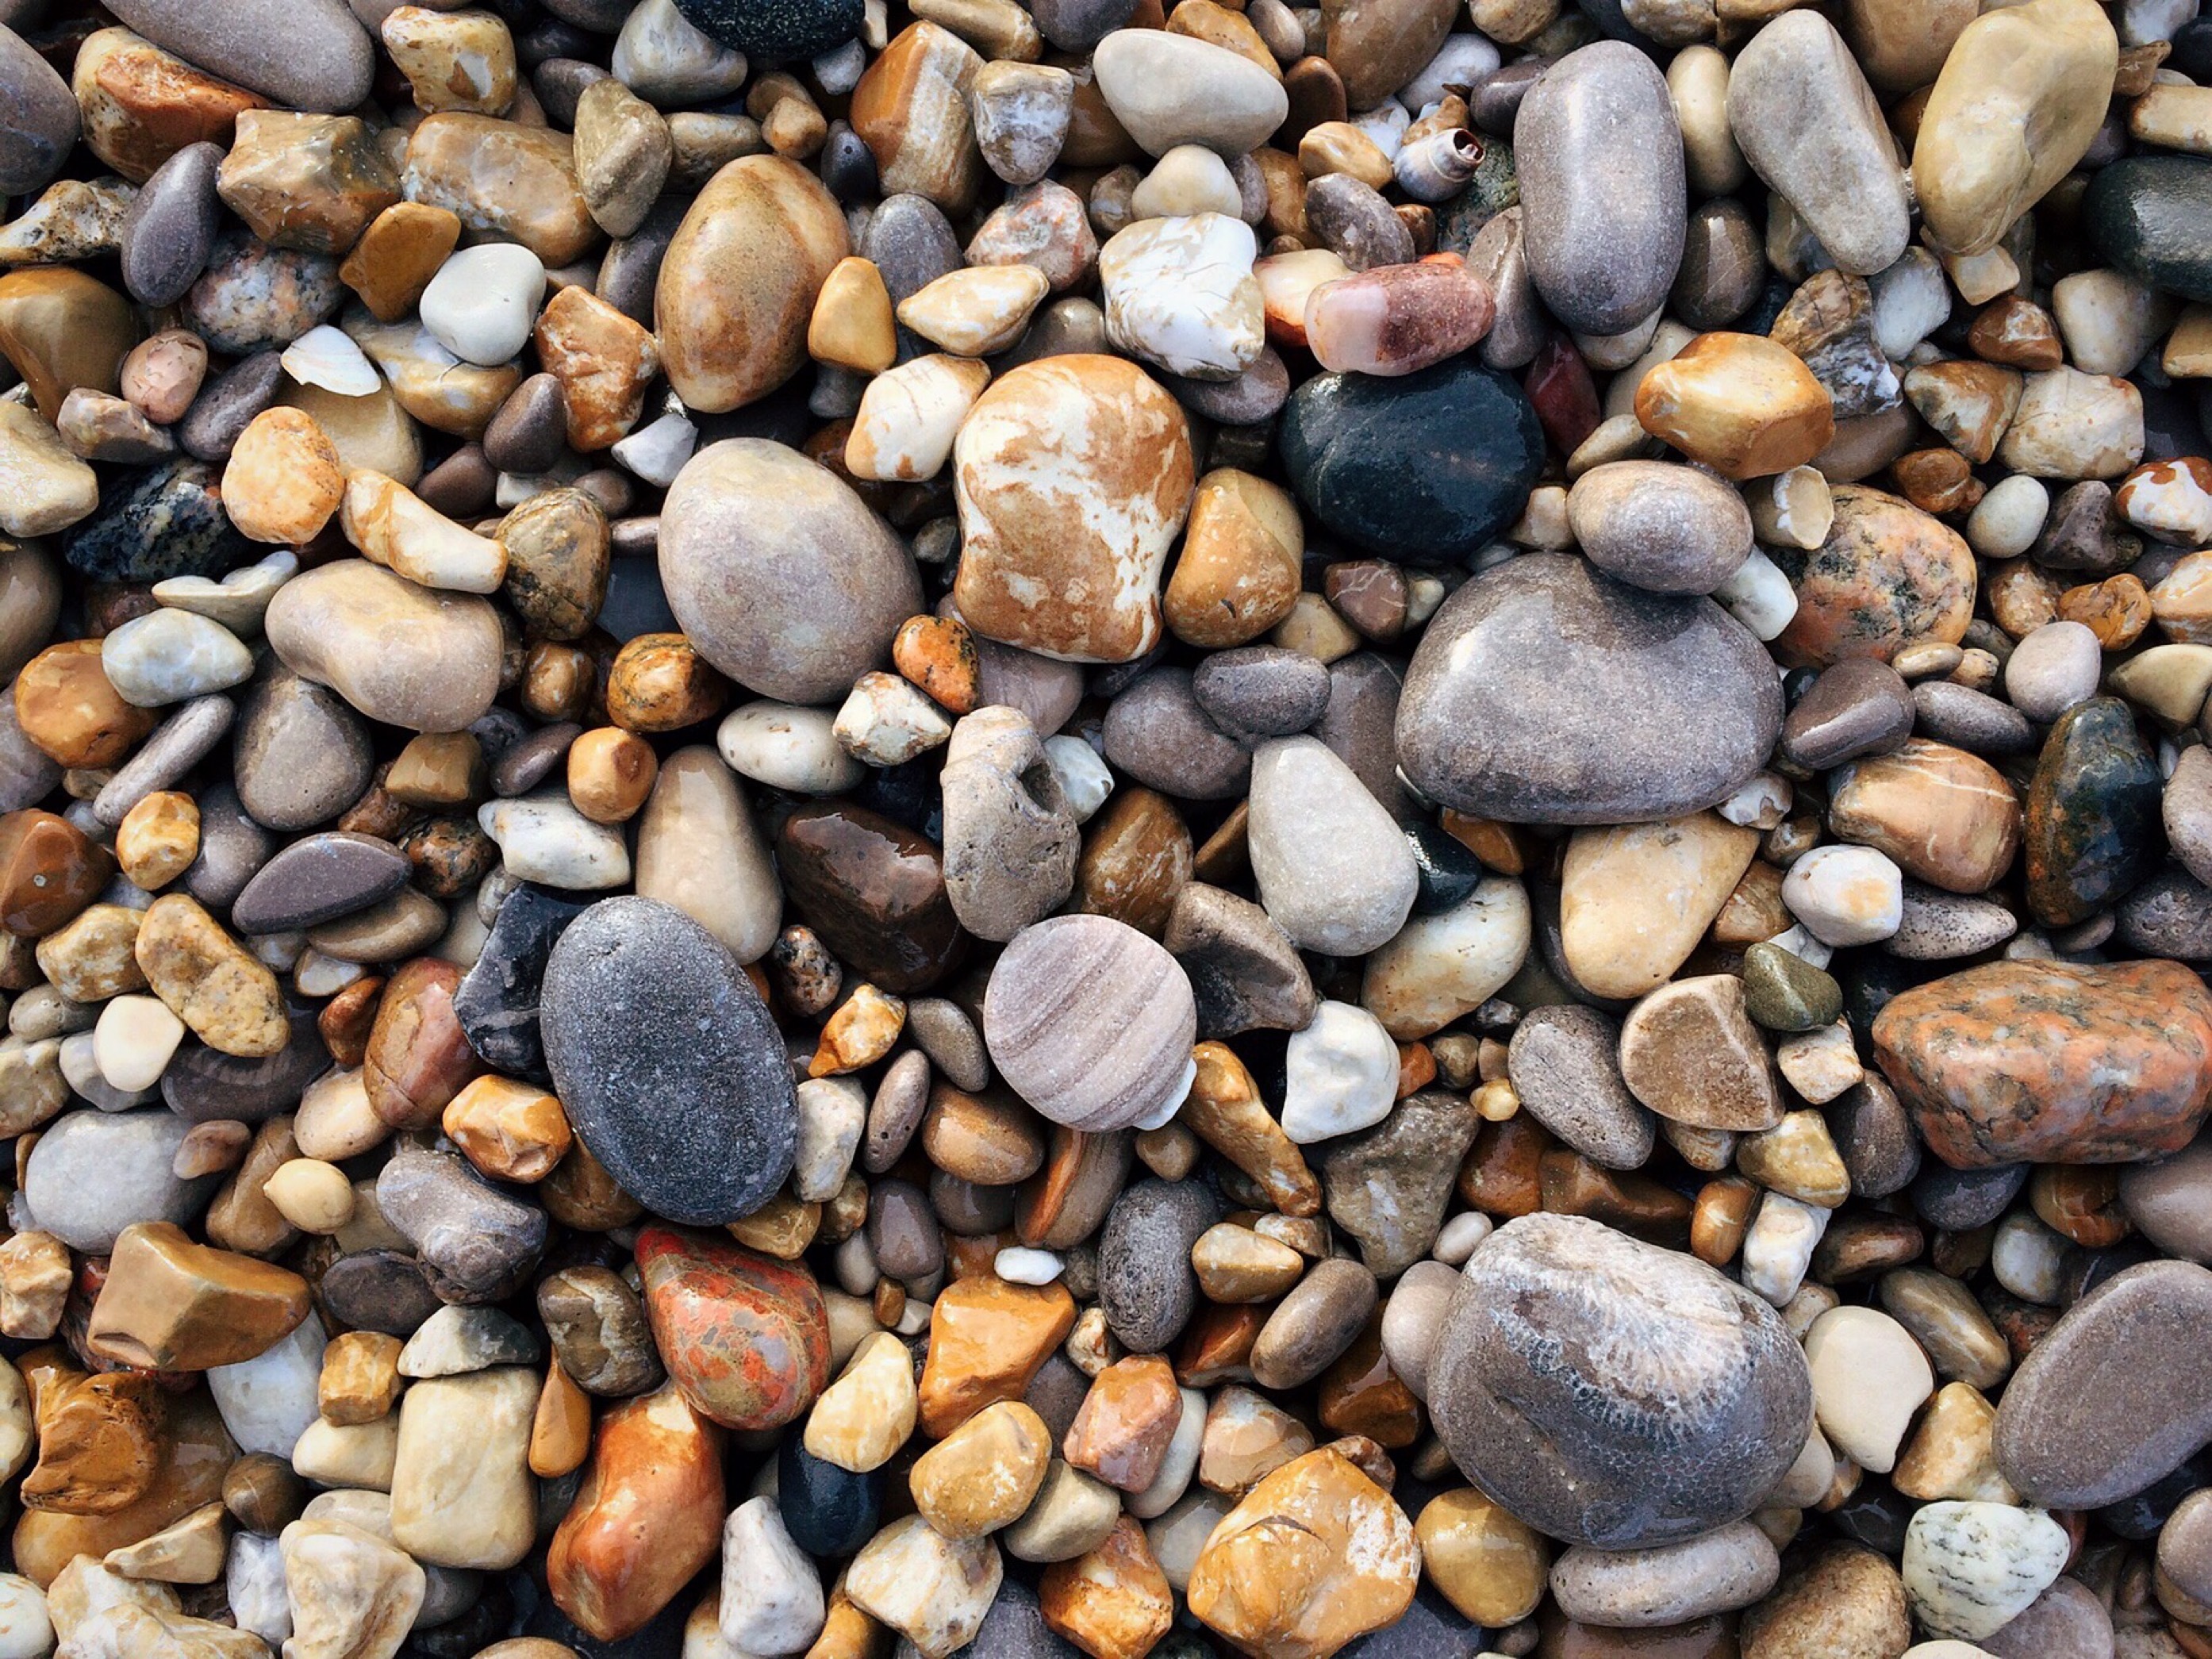
beach, nature, rock, shore, pebble, soil, material, rocks, stones, rubble, gravel